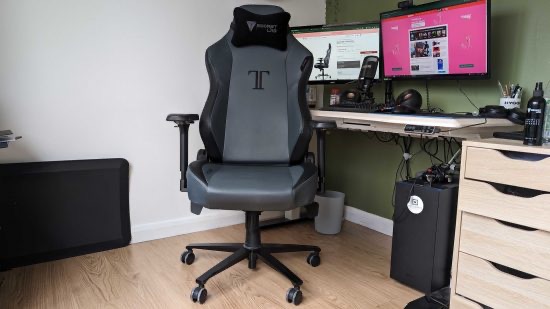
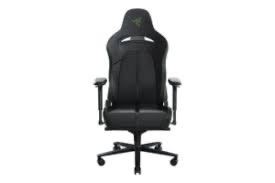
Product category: items_chair
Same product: no